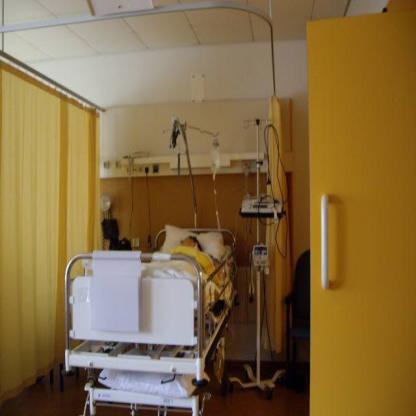
Scene: Indoor